Zurich Insurance Group

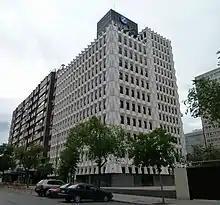
Zurich offices in Madrid, Spain

Zurich Insurance Group Ltd ("Zurich") is listed on the SIX Swiss Exchange under the ticker ZURN. As of 1 December 2012 there were 148,300,123 fully paid registered shares and 124,847 shareholders. 24.7% of the holding of the registered shares were private individuals (15.3% of all outstanding shares), 7.2% were foundations and pension funds (4.5% of all outstanding shares) and 68.1% were other legal entities (42.3% of all outstanding shares).